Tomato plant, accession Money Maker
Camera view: bottom (45 deg); turntable rotation: 210 degrees
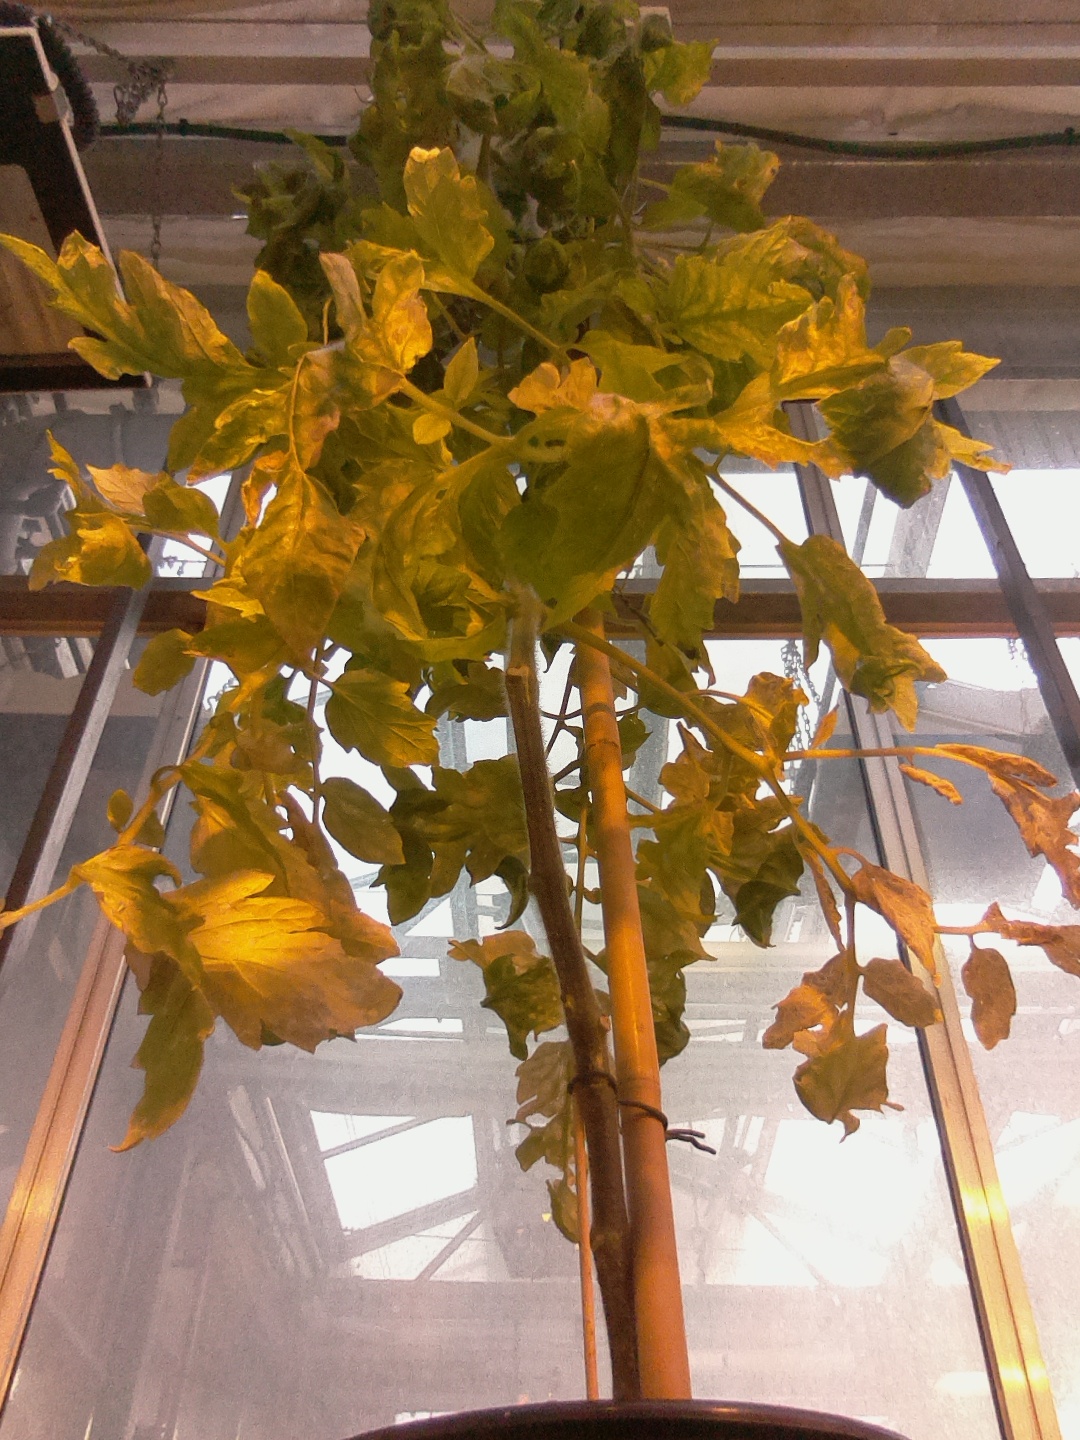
BBCH growth stage 76: 60%-70% of final fruit size